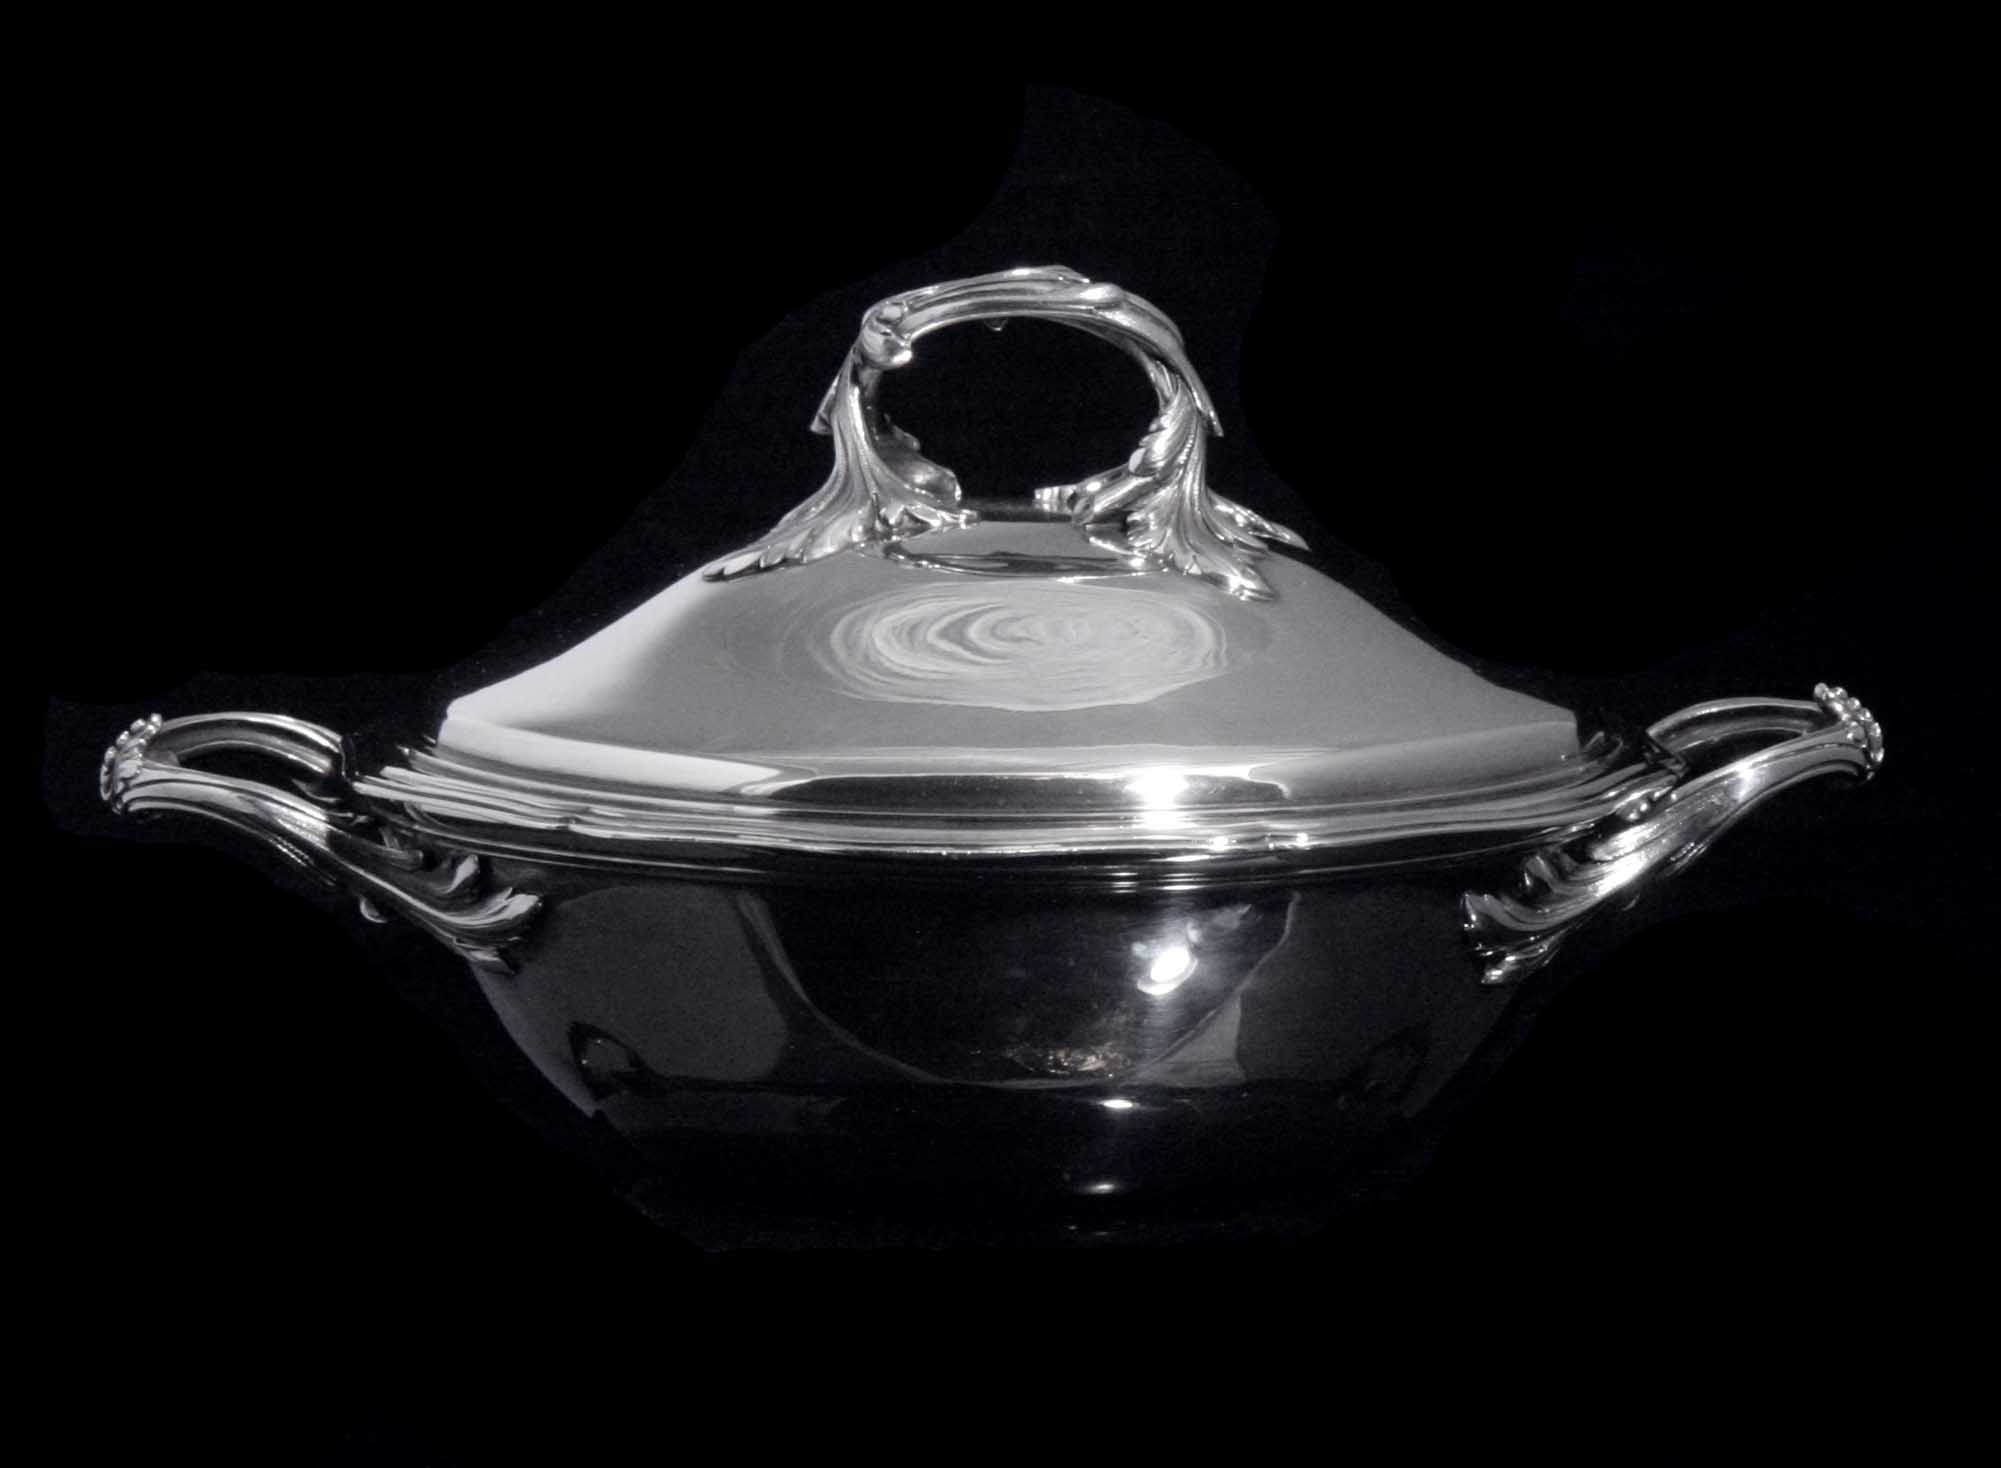
teapot, bowl, plate, tableware, material, silver, sterling silver flatware, vintage dressing table, sterling silver candelabra, art deco furniture, dishware, tureen, cookware and bakeware, serveware